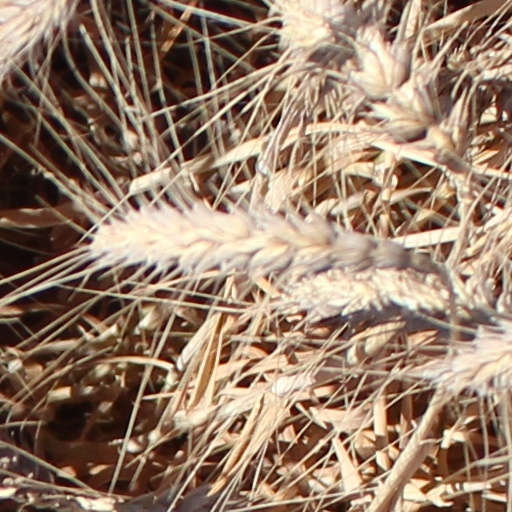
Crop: wheat